Baicheng

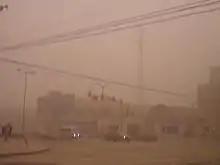
A dust storm in Baicheng in 2001

Baicheng has a rather dry, monsoon-influenced, humid continental climate (Köppen "Dwa"), with long (lasting from November to March), very cold, windy, but dry winters due to the influence of the Siberian high, and hot, humid summers, due to the East Asian monsoon. The coldest month, January, averages , while the warmest month, July, averages ; the annual mean is . More than 70% of the annual precipitation falls from June to August alone. Drought conditions are common in spring and autumn; from 1961 to 2009, there were 31 years with spring drought and 28 with autumn drought.